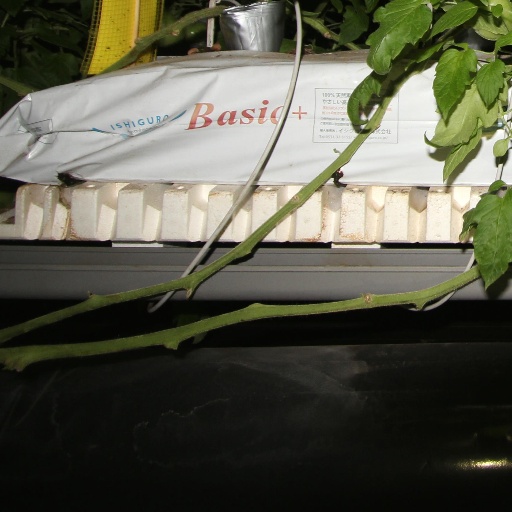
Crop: tomato